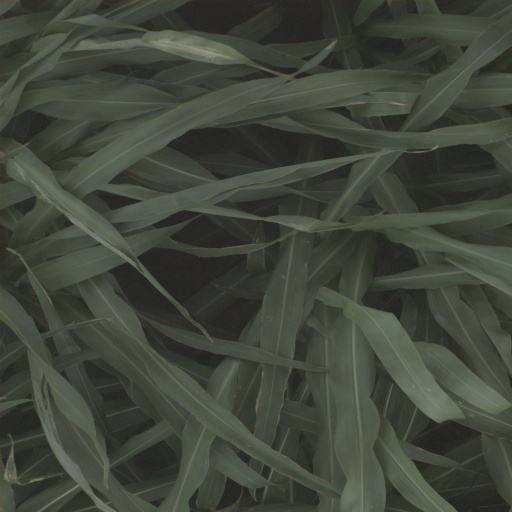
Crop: sorghum